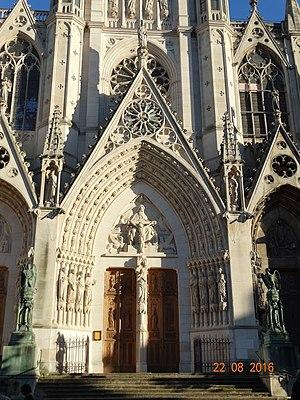
L'actuelle basilique Saint-Epvre de Nancy est une basilique de style néogothique construite au XIXᵉ siècle par l'architecte Prosper Morey en pierre d'Euville.